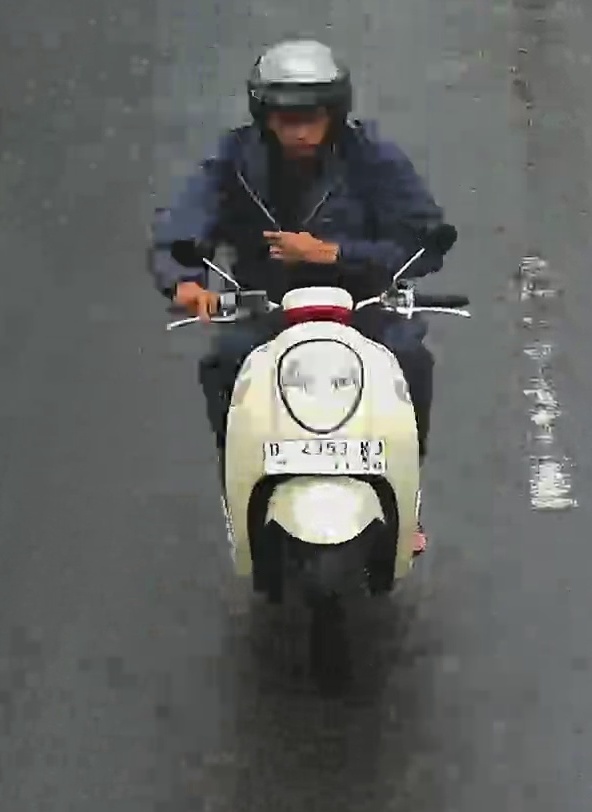
person-with-helmet: 1
person-without-helmet: 0